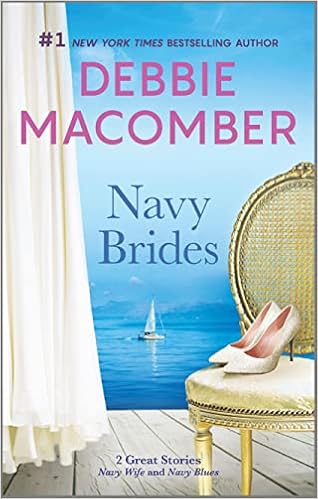
Navy Brides: A Novel
Category: Books
About the Author Debbie Macomber is a #1 New York Times and USA TODAY bestselling author and a leading voice in women’s fiction today. She is a multiple award winner with more than 200 million copies of her books in print. Five of her Christmas titles have been made into Hallmark Channel Original Movies, as well as a series based on her bestselling Cedar Cove stories. For more information, visit her website: www.DebbieMacomber.com .
Features: Two stories of women whose men also love the sea | Navy Wife | Lindy Kyle flees to Seattle to weather a broken heart but is unprepared for a roommate like Rush Callaghan. Strong, sensitive and sexy, the temporarily dry-docked naval officer is everything she’s ever dreamed of in a man…and in a husband. Though they are swept away on a tide of passion, Rush holds duty to his country above all else. When he has to return to service, does Lindy have the courage to be his wife? | Navy Blues | Despite her ex-husband’s stubbornness, Carol knows Lieutenant Commander Steve Kyle would be the perfect man to father the child she so desperately wants. But she also realizes that the strong, honorable man would never allow his child to be raised without him. Passion together was never the problem—it was the absences that tore them apart. Have they grown enough to risk trying again?